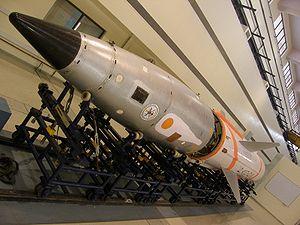
Le programme de défense antimissile balistique indien est une tentative par l'Inde de développer et de déployer un système multi-volets de défense contre les missiles balistiques en cours depuis 1999. Il est introduit à la suite des menaces de missiles balistiques du Pakistan